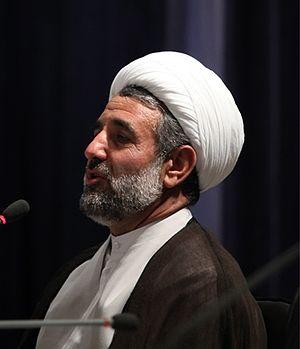
Mojtaba Zonnour, né vers 1963 à Malayer, est un homme politique iranien.